Aérospatiale SA 315B Lama

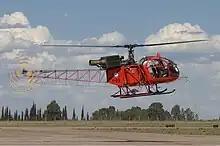
An Argentine Air Force Aerospatiale SA315 lifting off from Gabrielli International Airport

The Lama was developed specifically to provide a rotorcraft with exceptional high-altitude performance. In practice, the type found considerable use within regions that possessed extensive mountain ranges, such as South America and India, being capable of lifting loads and deploying personnel in areas that had been previously impossible to have otherwise achieved.